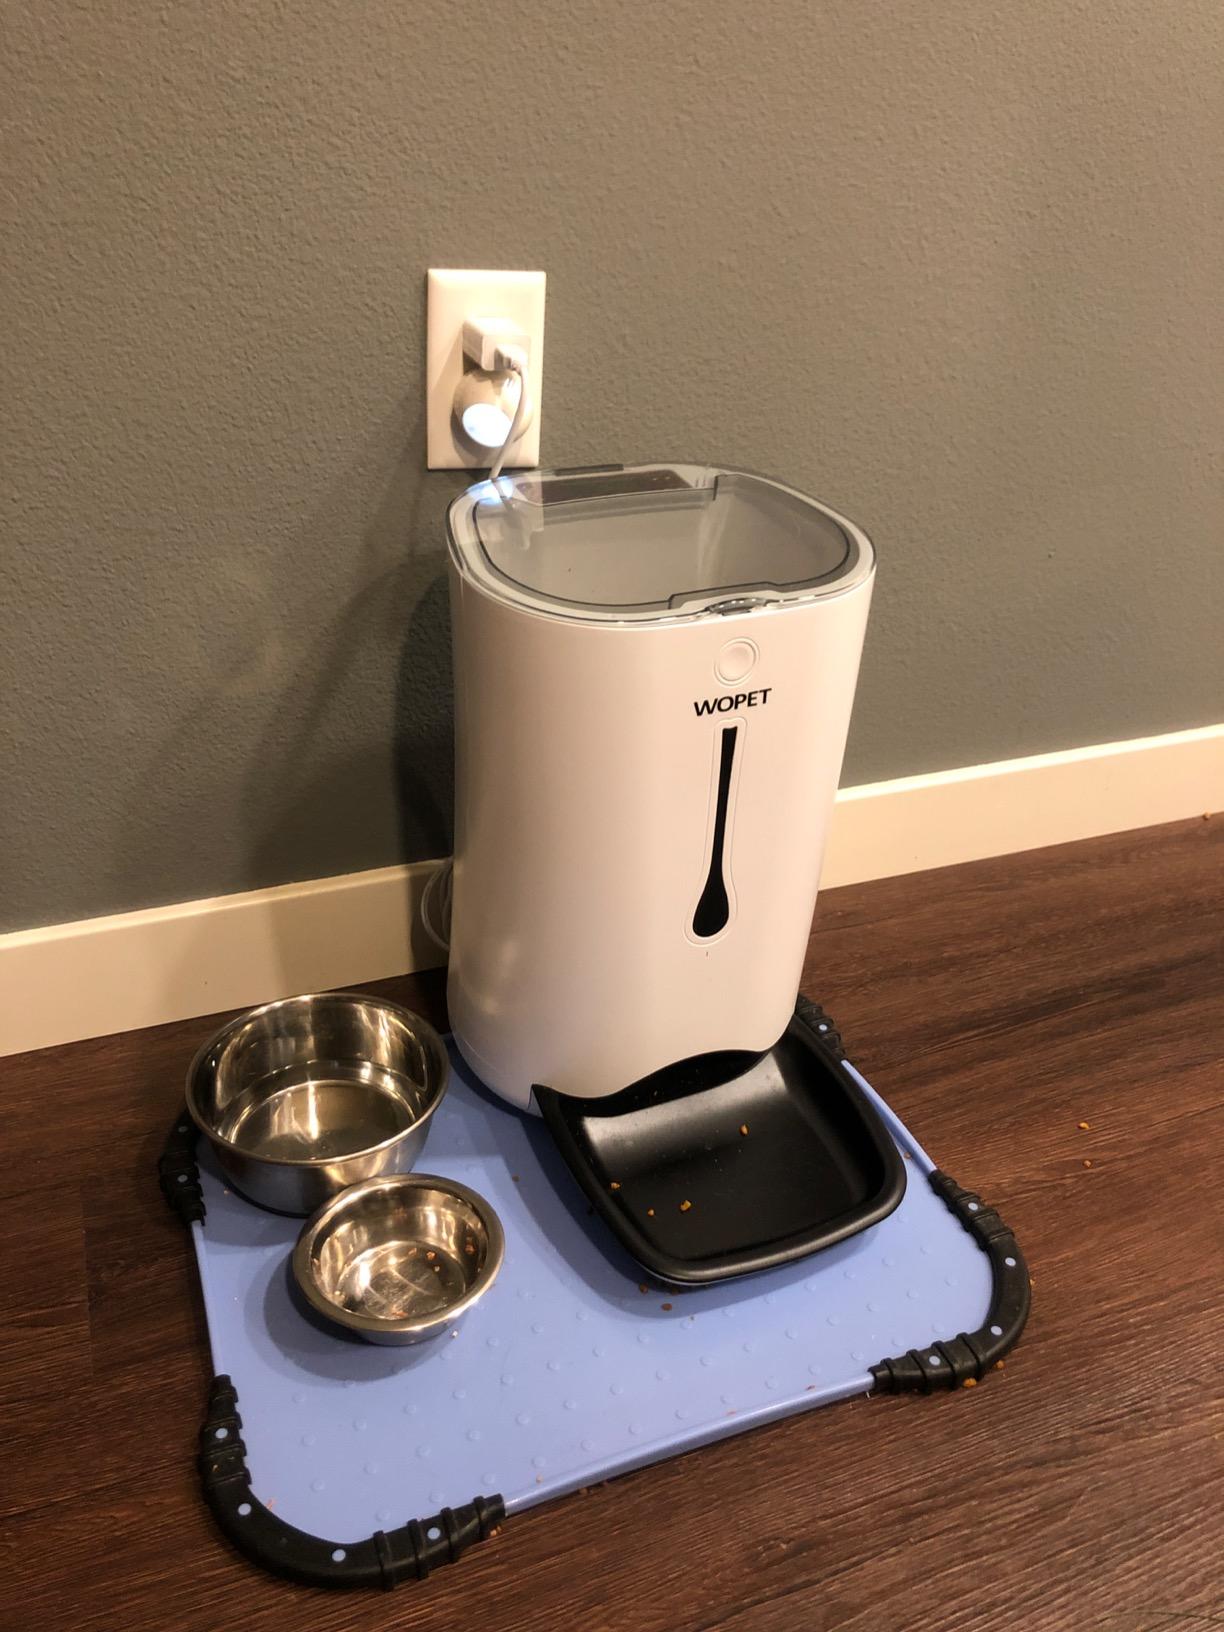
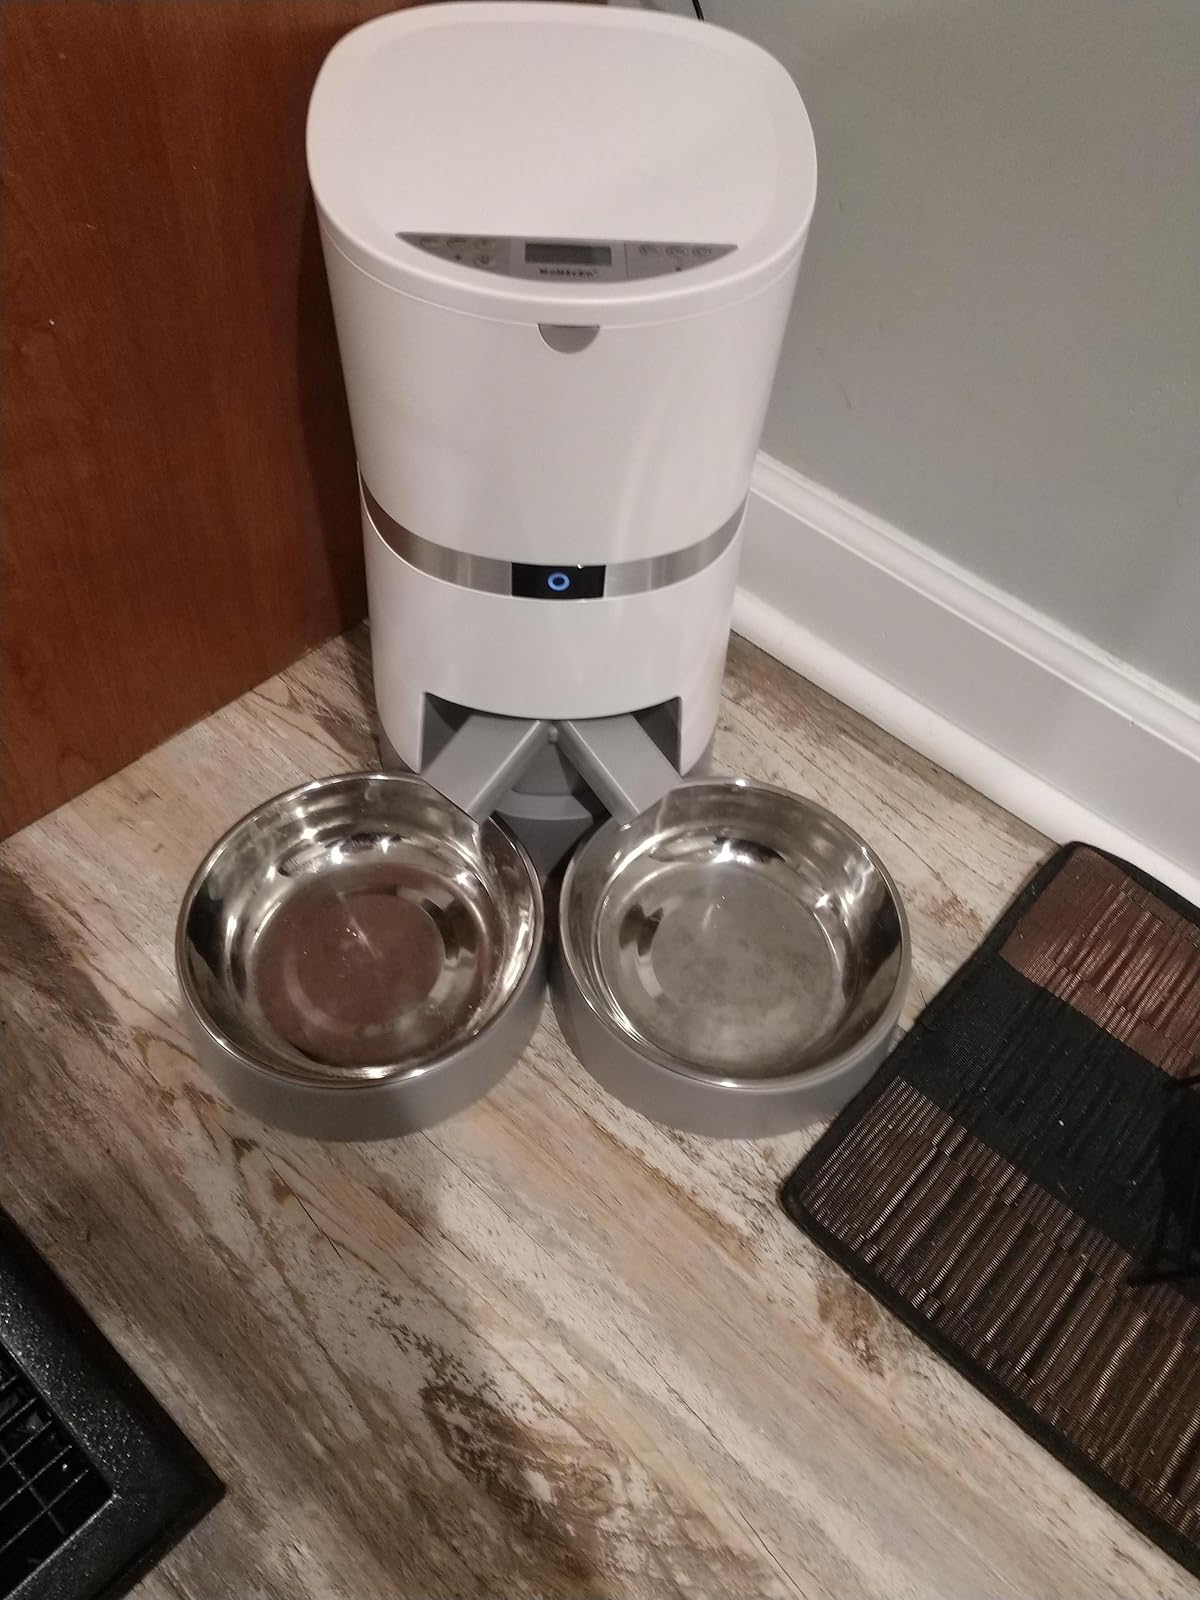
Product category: items_feeder
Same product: no